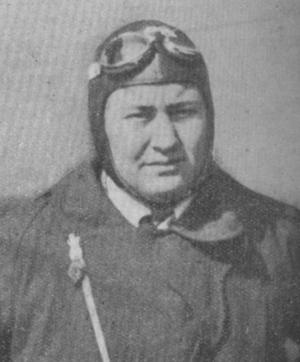
Vittorio Mussolini, également appelé Tito Silvio Mursino, est un aviateur, scénariste et critique de cinéma italien. Deuxième fils du duce Benito Mussolini, il est né à Milan le 27 septembre 1916 et mort à Rome le 12 juin 1997.